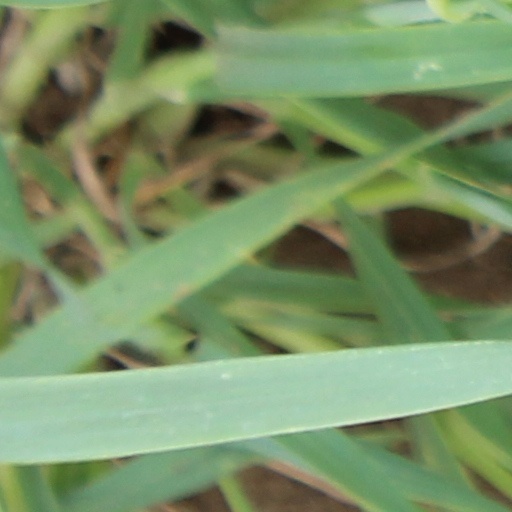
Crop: wheat